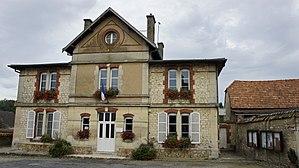
Vue de la mairie de Courville.
Courville est une commune française, située dans le département de la Marne en région Grand Est.